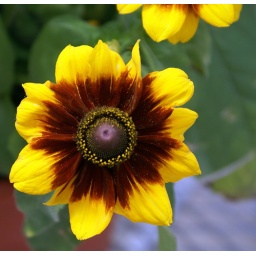
went to Schwartz greenhouse to get some flowers around the house decided it would be a good photo op